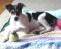
Label: dog